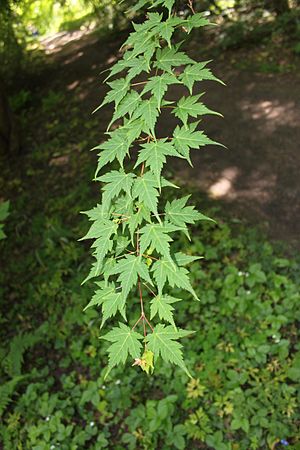
Have-løn
Haveløn, også skrevet Have-Løn, er en stor busk eller et lille træ med en lav, malerisk vækst og smukke høstfarver. Af samme grund bruges den mere og mere i haver og parker.